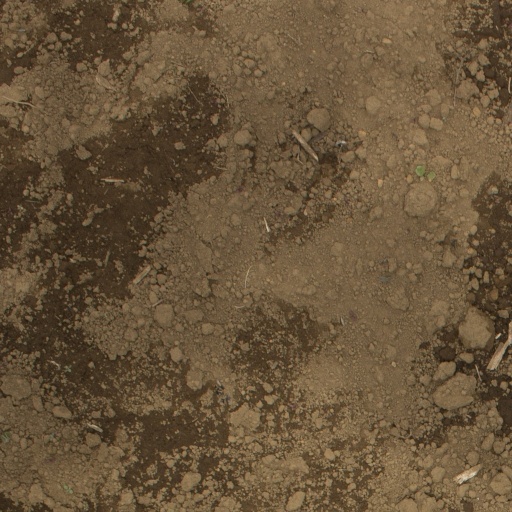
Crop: Jerusalem artichoke